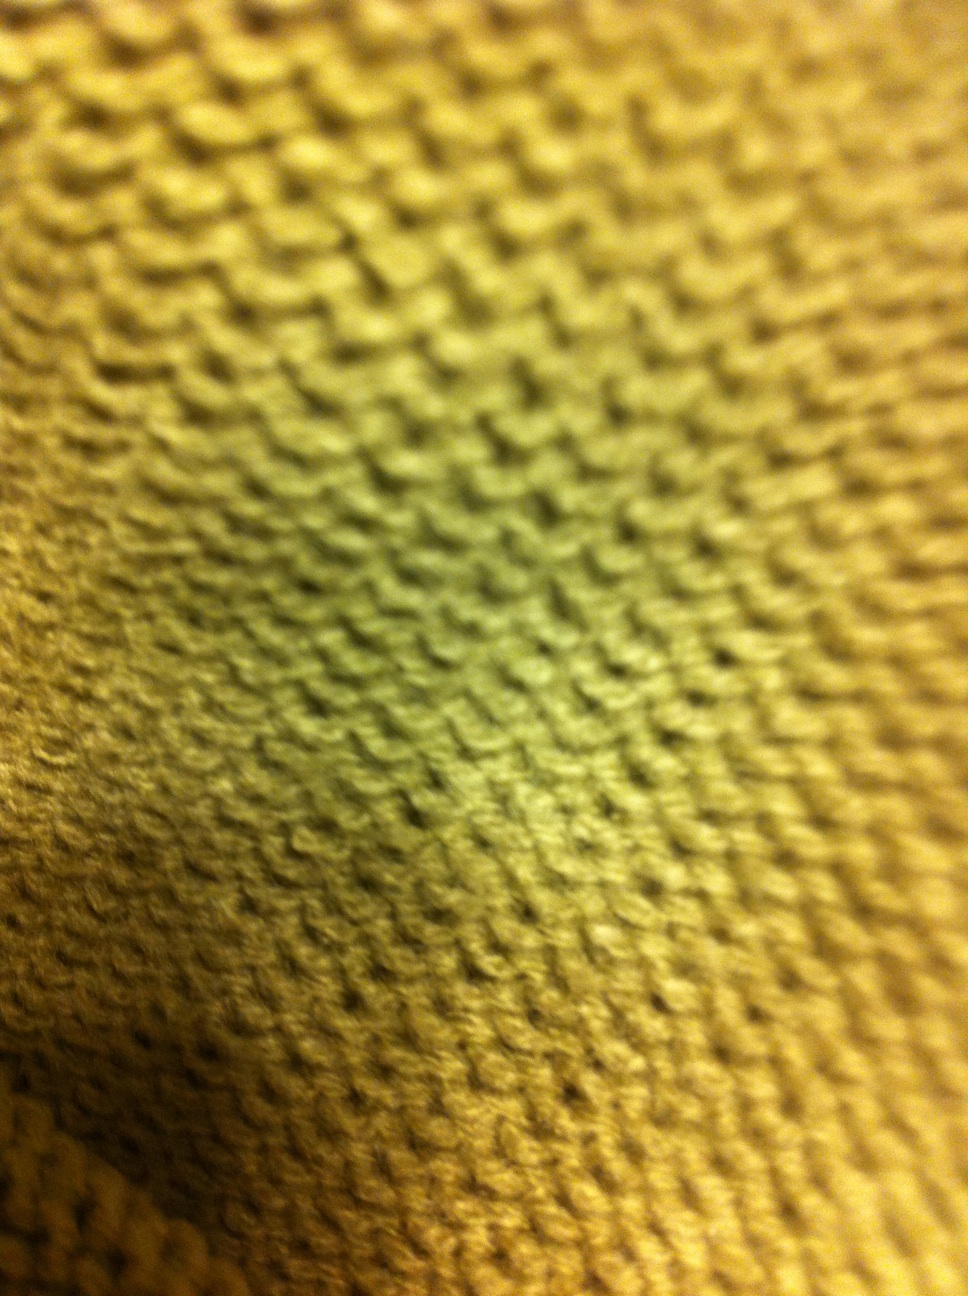Question: what color is my sweater?
Answer: yellow